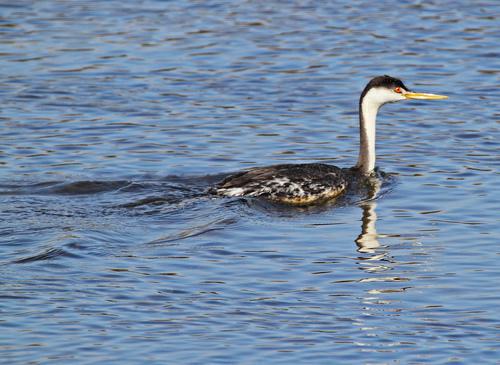
A photo of a western grebe